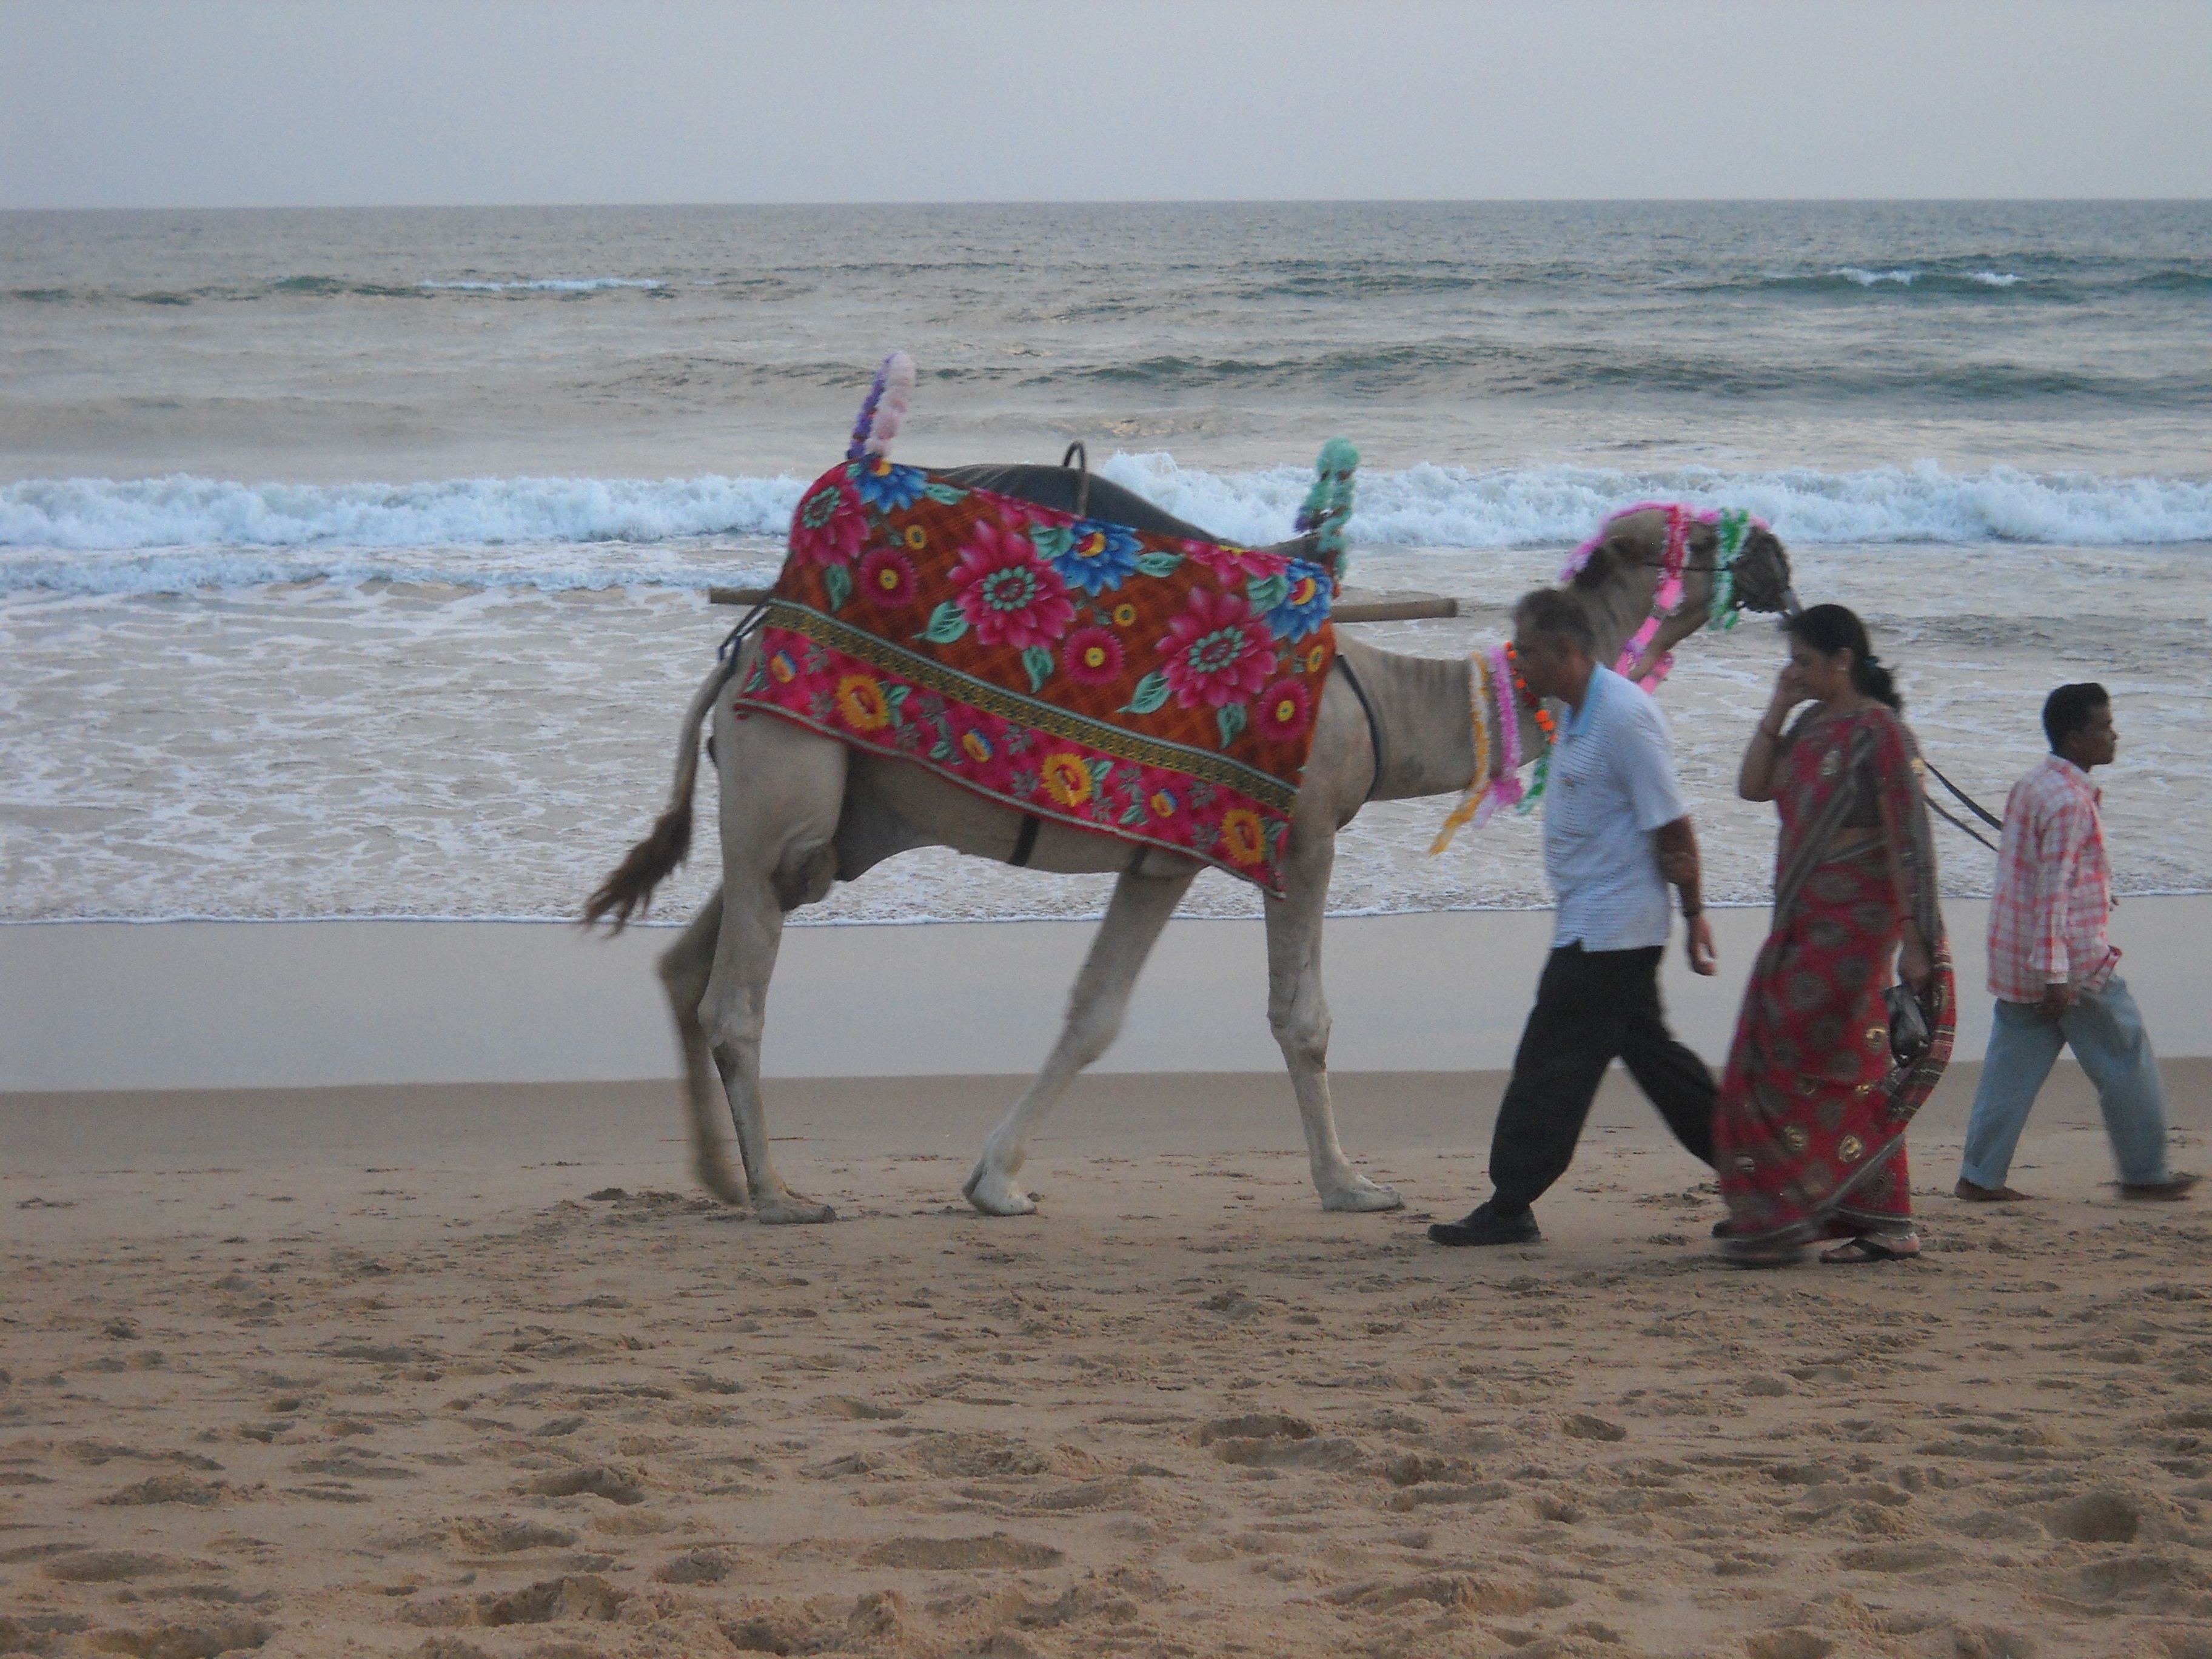
beach, sand, camel, mammal, camel like mammal, horse like mammal